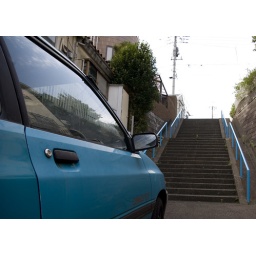
blue stairway to the blue sky, by blue car